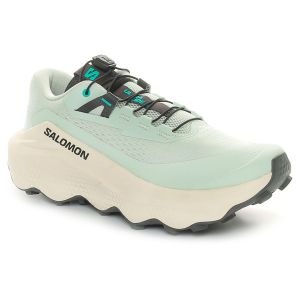
Salomon Scarpa da Trail Running Donna  Ultra Glide 3 Azzurro
Prezzo: 150,00 €